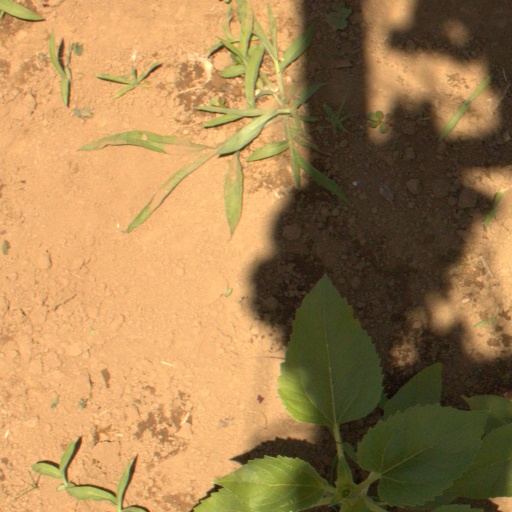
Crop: Jerusalem artichoke